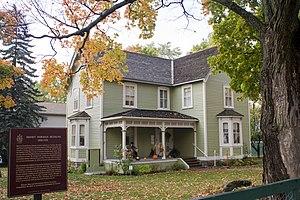
Maison-commémorative-Bethune